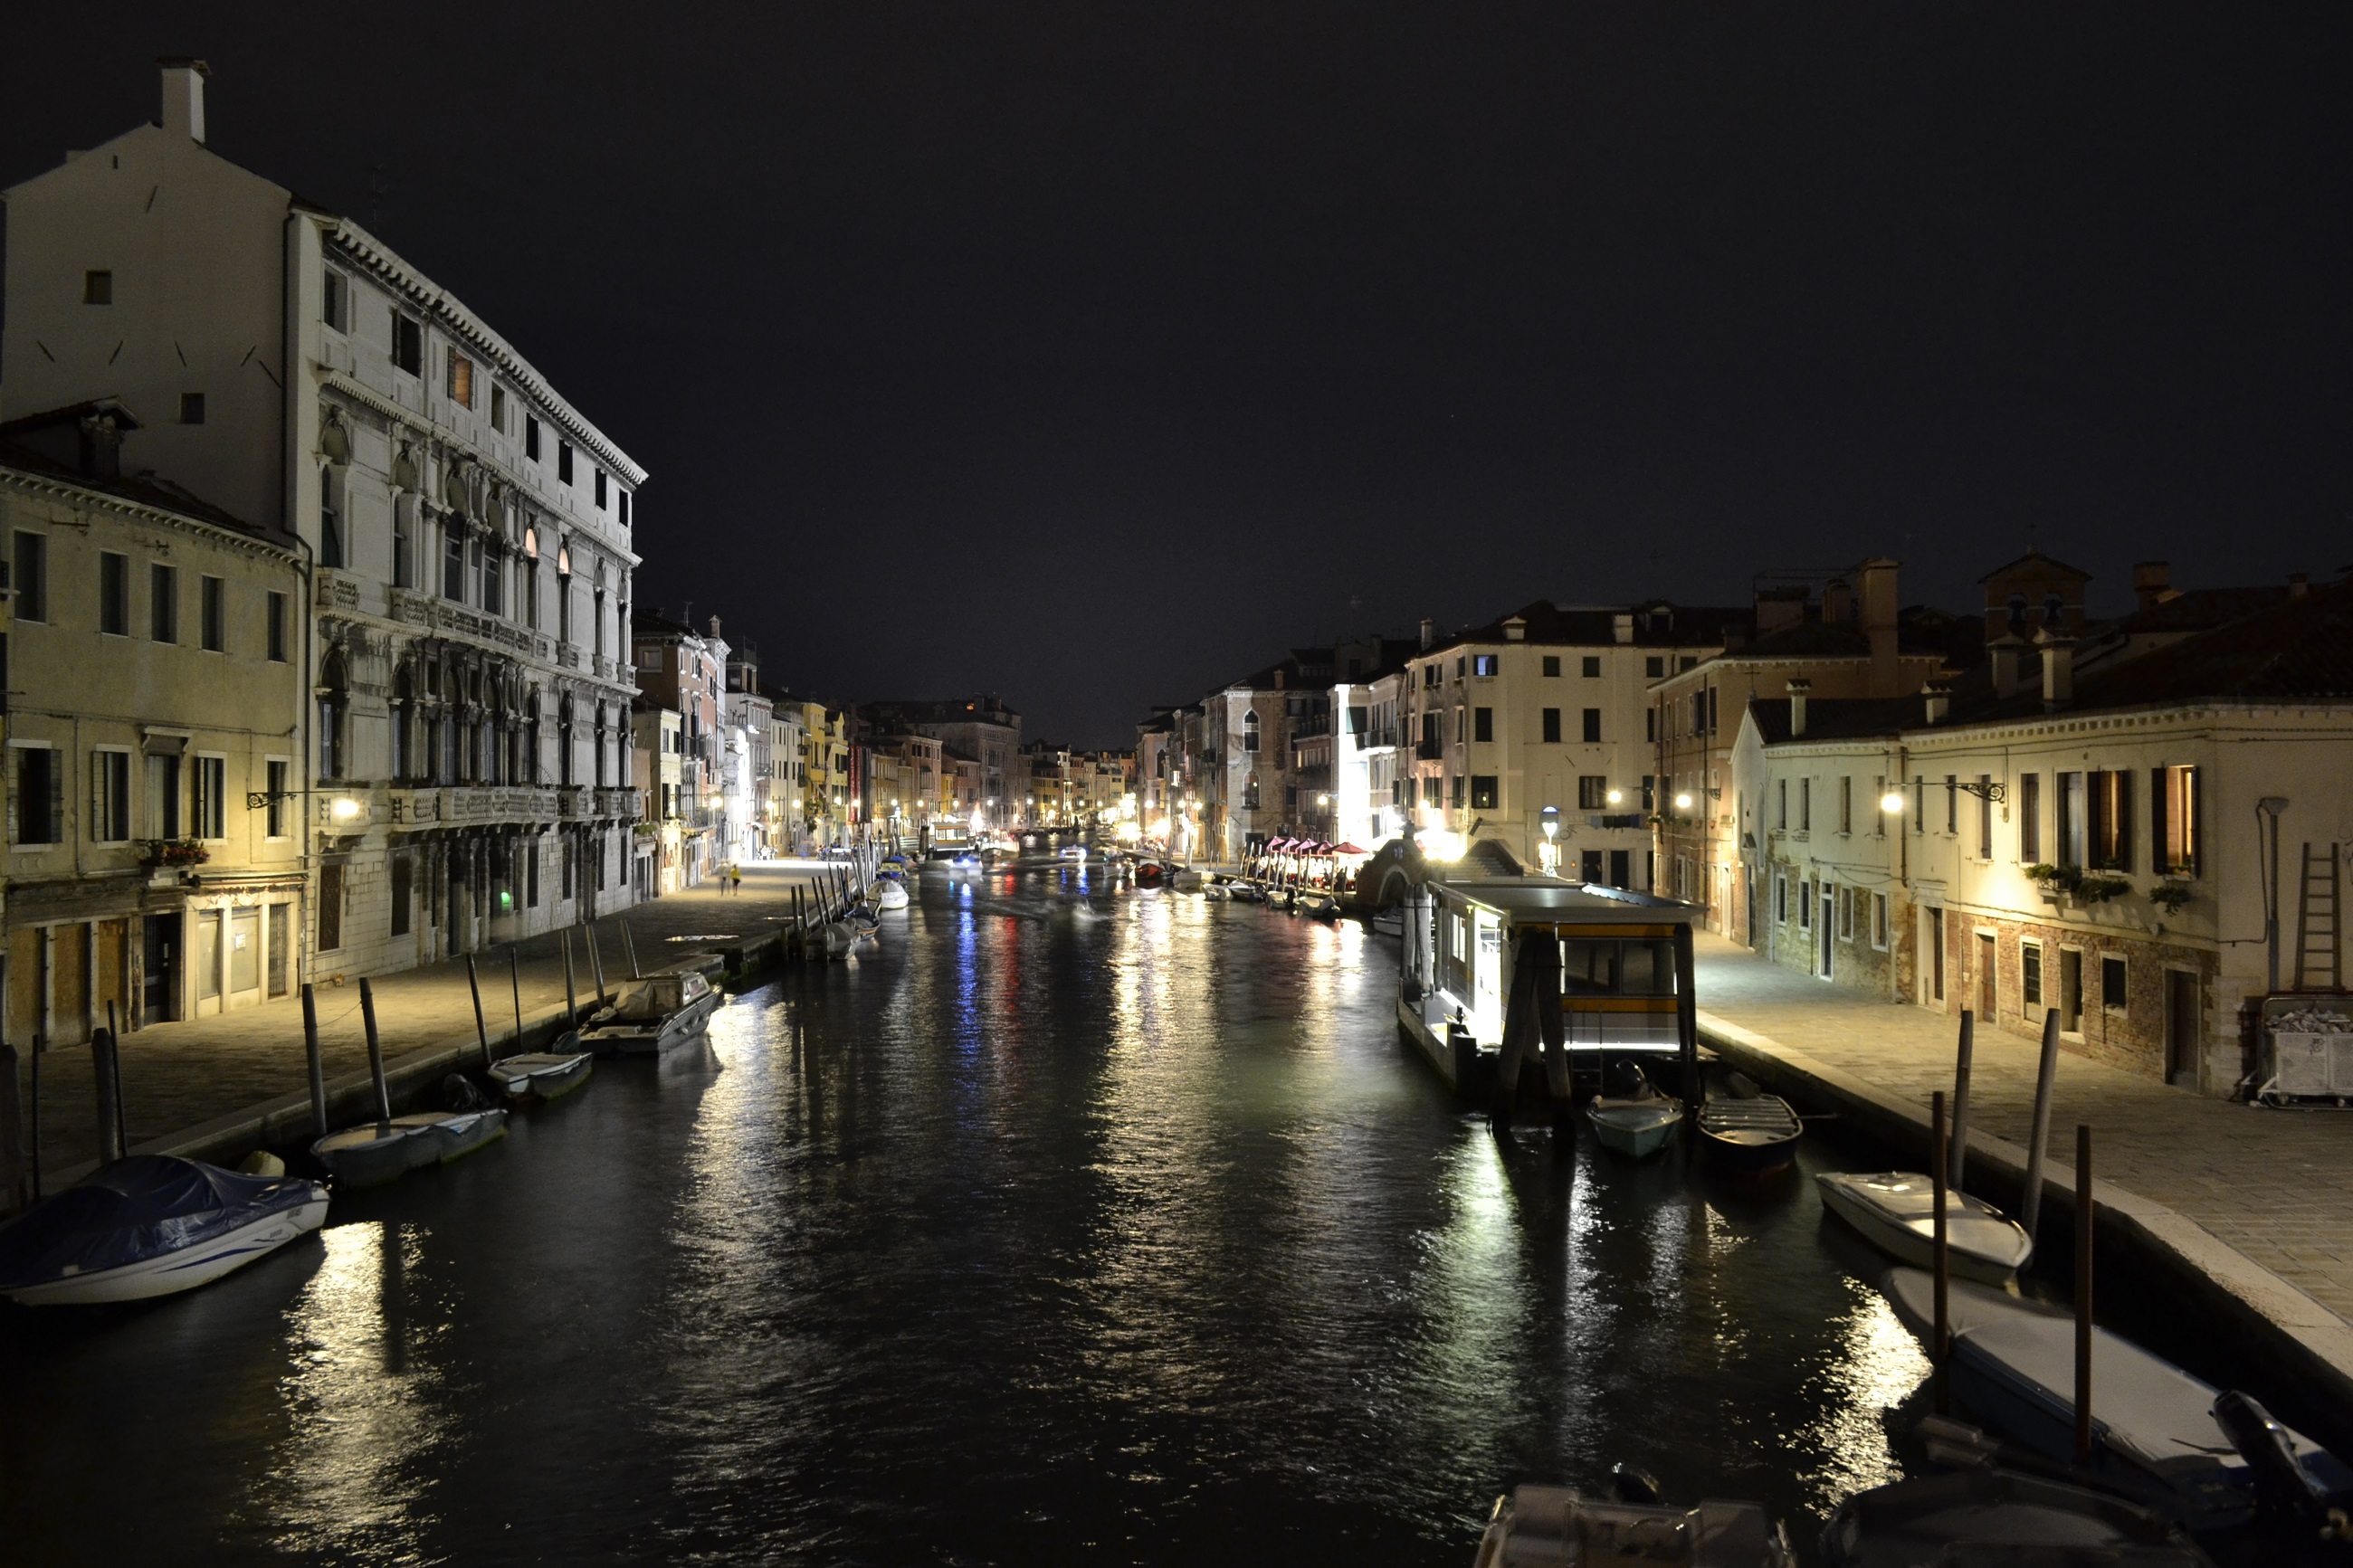
water, dock, architecture, night, house, town, view, urban, canal, cityscape, dark, dusk, evening, reflection, vehicle, scenic, italy, venice, historic, waterway, body of water, lights, buildings, boats, reflections, culture